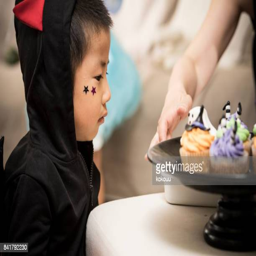
the boy is staring at the cupcake .